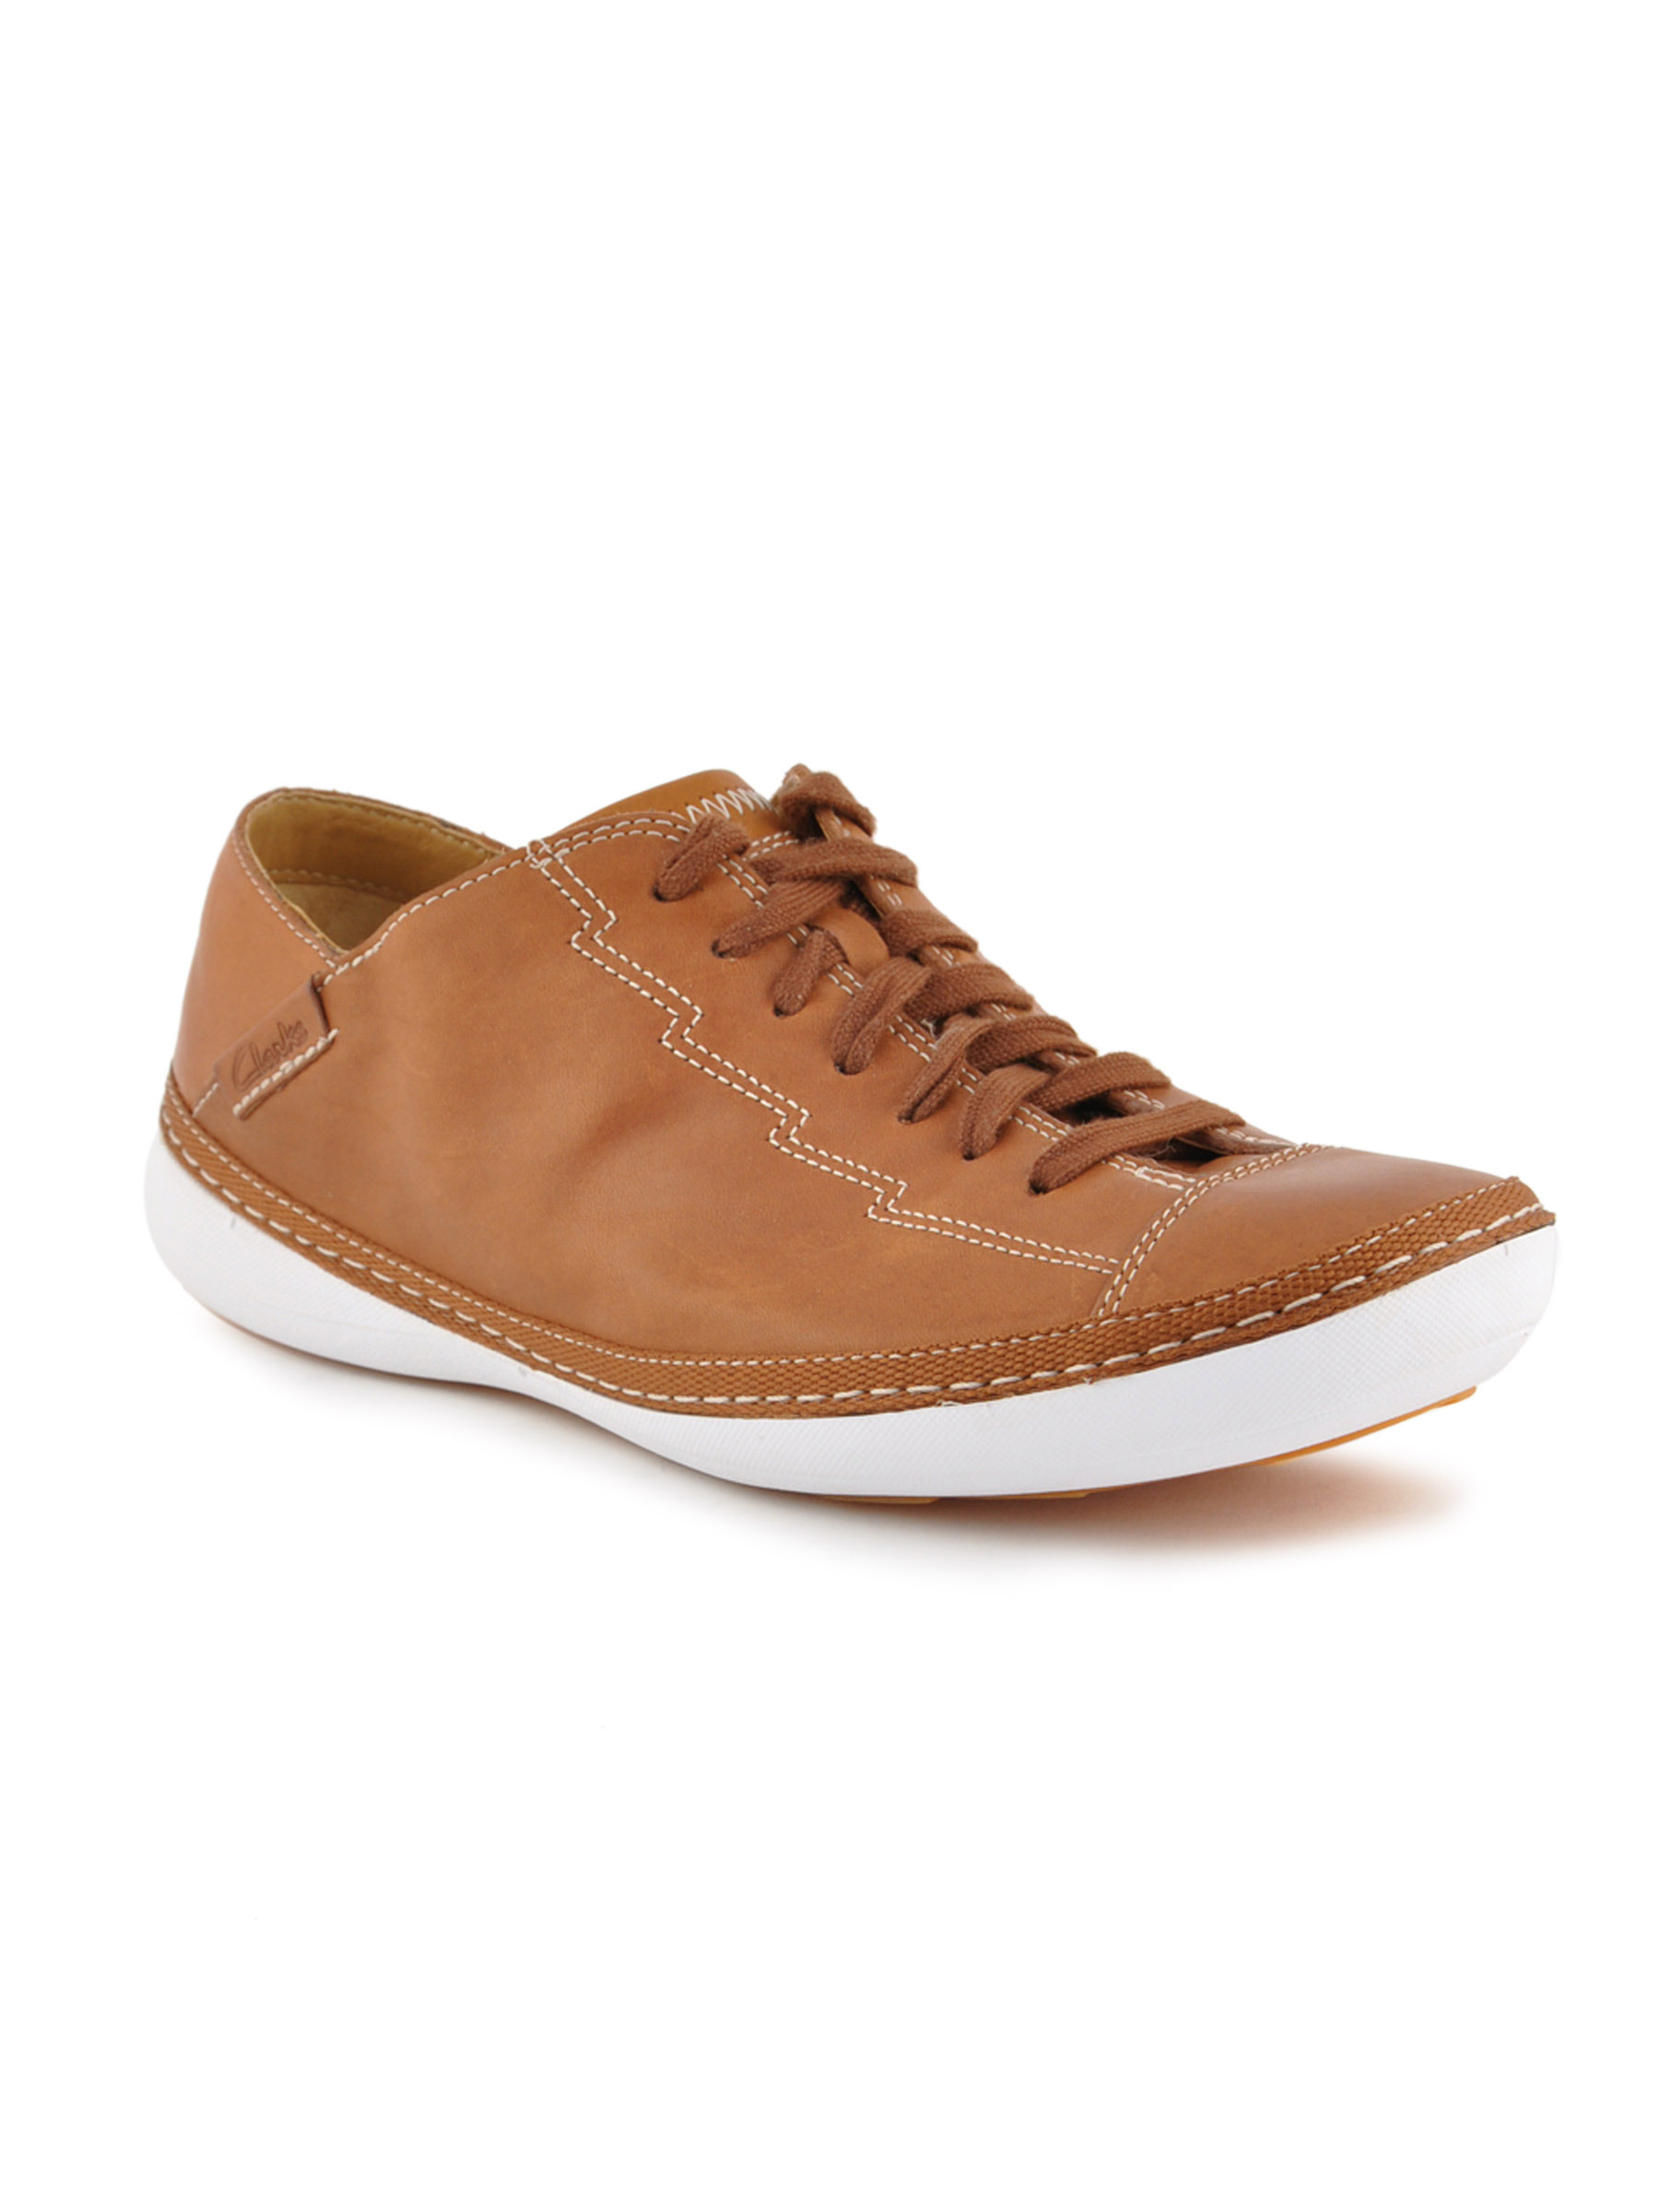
Clarks Men Rocco Fuse Brown Casual Shoes
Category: Footwear / Shoes / Casual Shoes
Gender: Men
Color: Black
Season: Fall 2011
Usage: Casual